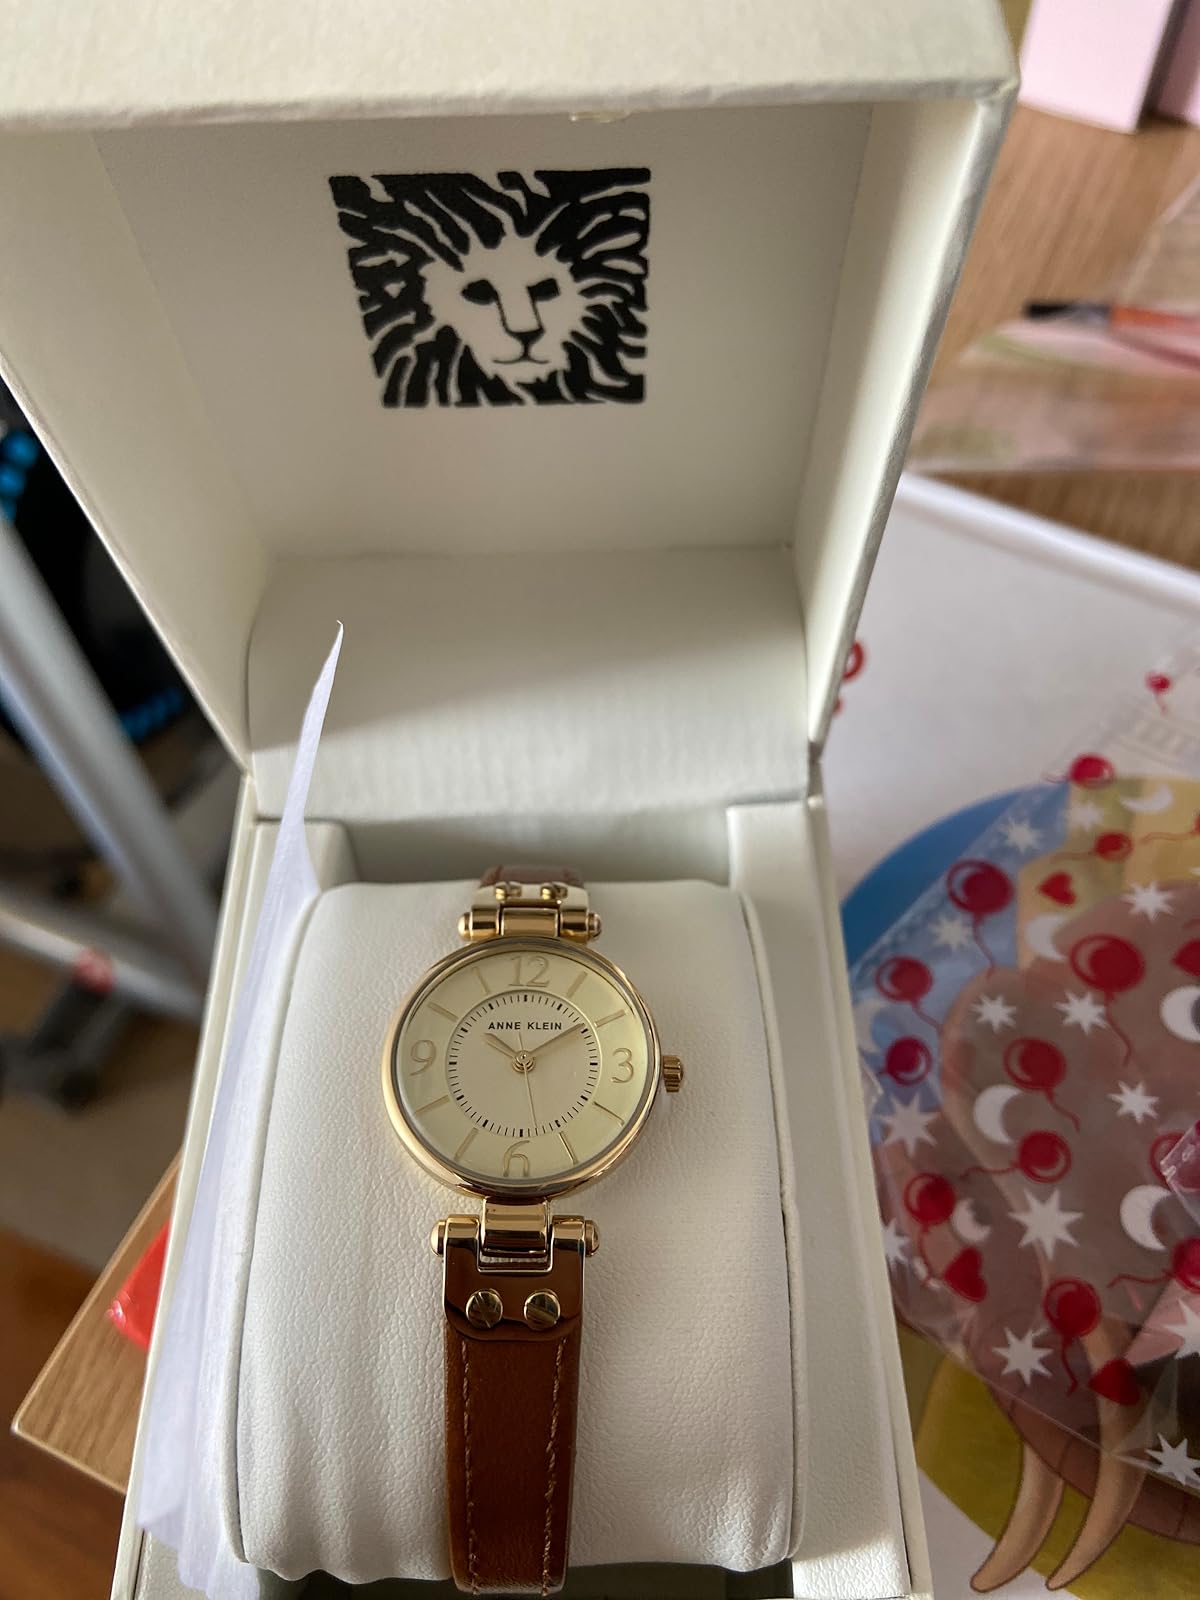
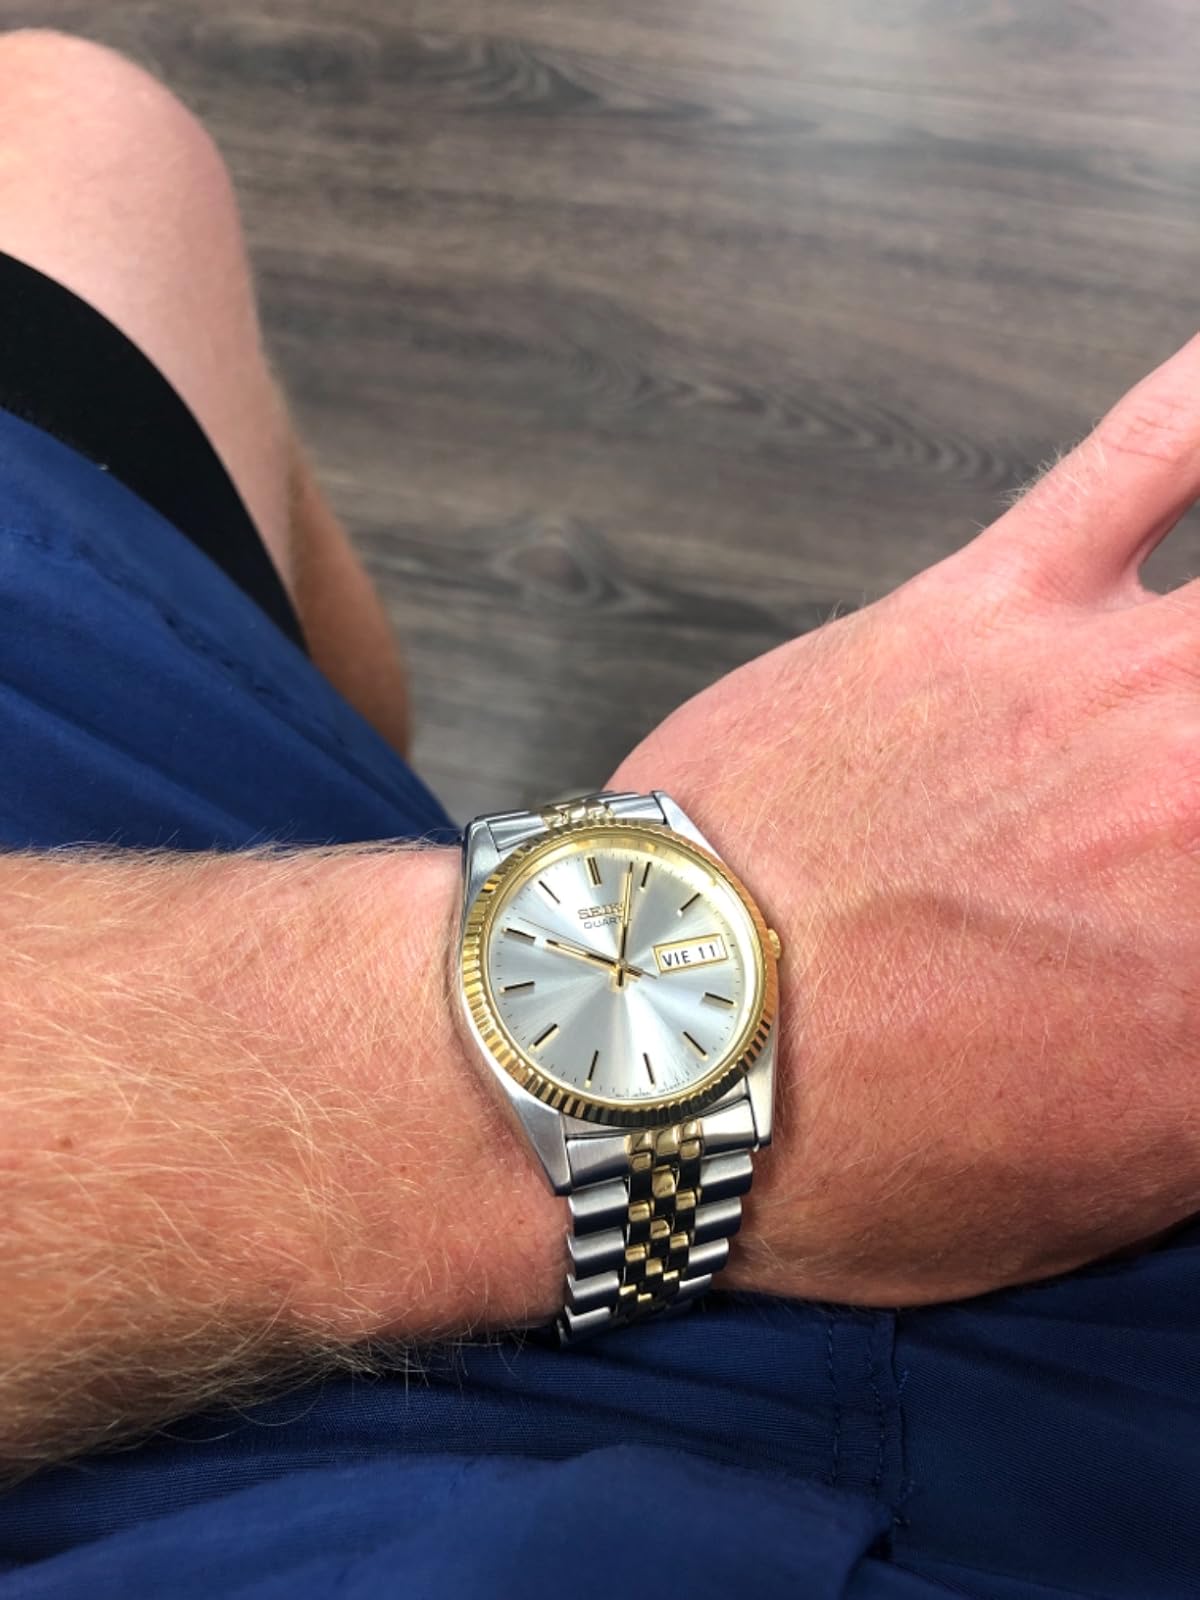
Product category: accessories_watch
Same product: no